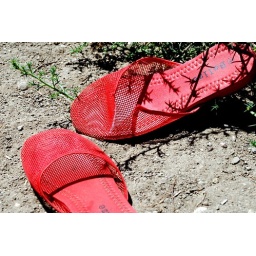
These sad shoes were abandoned near the entrance to the beach in Playa Del Rey.